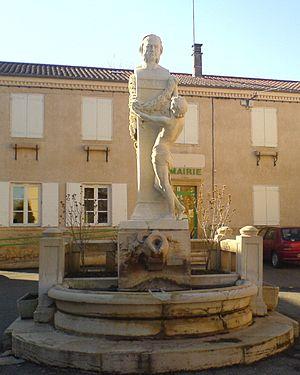
Fontaine avec effigie de Claude Bernard. Saint-Julien, Rhône, France.
Saint-Julien est une commune française, située dans le département du Rhône en région Auvergne-Rhône-Alpes.
Arthur-Antoine-Alphonse Péricaud, également connu sous le pseudonyme d’Arthur de Gravillon, né le 19 juillet 1828 à Lyon, et mort à Écully le 7 février 1899, est un magistrat, poète, peintre et sculpteur français.
Cet article recense les œuvres d'art dans l'espace public dans la circonscription départementale du Rhône, en France.